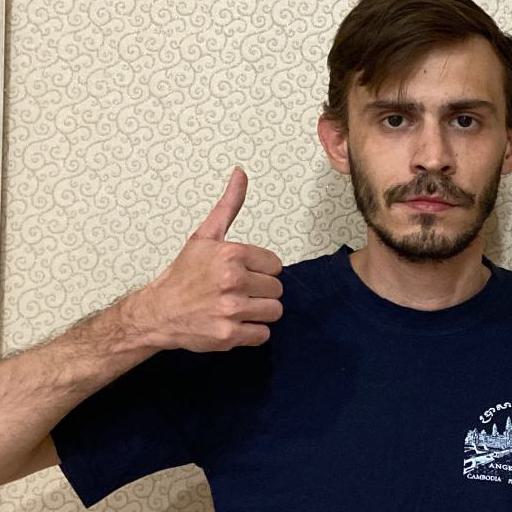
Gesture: like